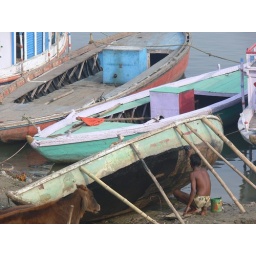
A man doing repairs on a small boat along the Ganges river in Varanasi.